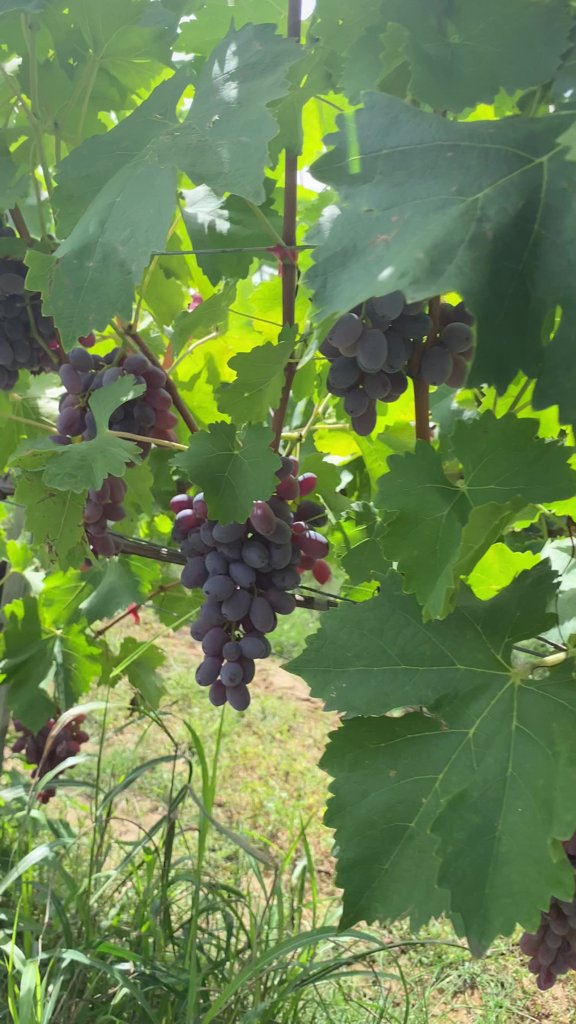
Berries visible: 164
Grape clusters: 6